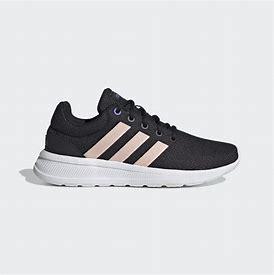
Brand: Adidas
Model: Lite Racer CLN